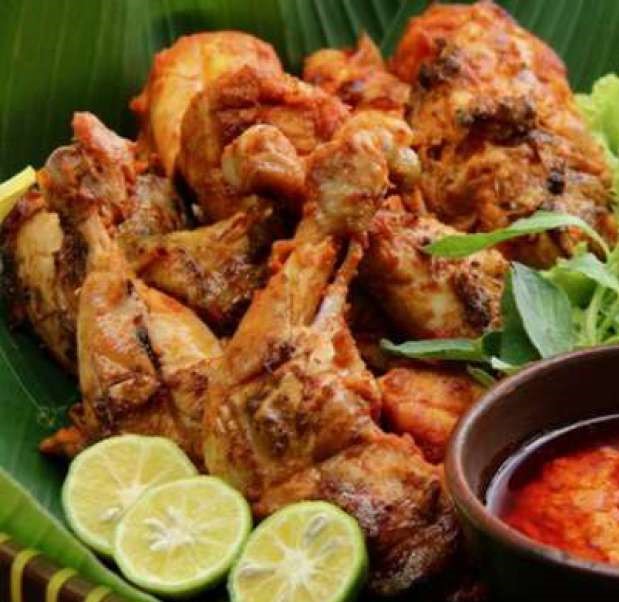
Label: ayam_goreng